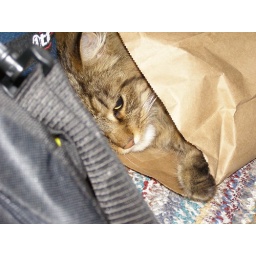
Akiba in the paper bag